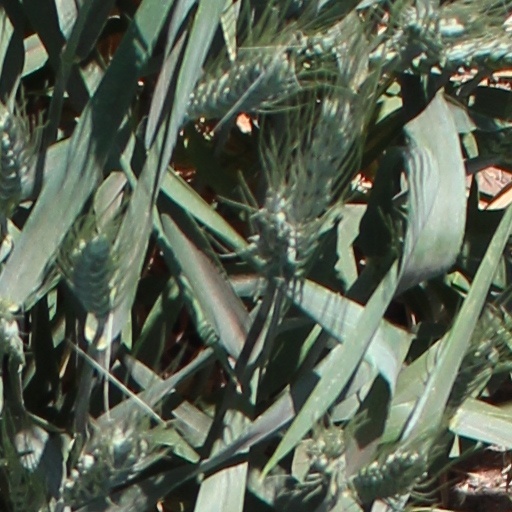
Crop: wheat